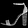
Label: Sandal